Car classification

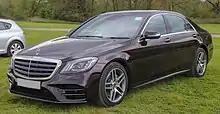
Mercedes-Benz S-Class

An executive car is a premium car larger than a "compact executive" and smaller than a "full-size luxury" car. Executive cars are classified as E-segment cars in the European car classification.